High Coniscliffe

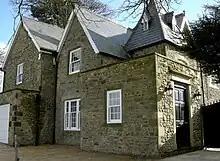
Church hall (old school house)

Old Hall Farm incorporates a farmhouse, at 23 The Green, whose north-west wing could be a 13th-century bastle house, built as sanctuary during raids from Scotland. Most of the building dates from the 17th century. Mill house is considered old but has been restored with a heron weather vane. The Spotted Dog pub is named after a foxhound called "Blue Cap" which won a race at Newmarket for a wager with a stake of 500 guineas in 1792. The village's Methodist chapel was built in 1827 where Ulnaby Lane meets the A67, and demolished in the 1940s. There is an old dovecote in the village. The Duke of Wellington pub had a picture of Napoleon on its sign from 1975 to 1988. The pub's car park is the site of the old post office which doubled as the hackney carriage station, and where an Elizabethan stone sundial was found in the garden. It was near the old golf club and opposite the Methodist chapel at the southern end of Ulnaby Lane. A recent development of twelve houses called Lawson's Court was built in the village in 2009. following the closure of Lawson's Garage.The Duke of Wellington closed in 2010 to become a domestic home with 2 new Houses built in the car-park.